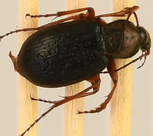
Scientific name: Chlaenius aestivus
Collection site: Smithsonian Environmental Research Center NEON (SERC), plot SERC_022